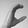
ASL letter: C